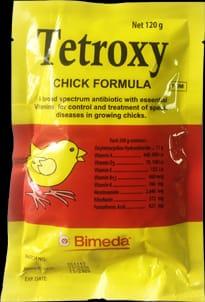
Mfuko wenye muonekano wa rangi ya njano  pamoja na nyekundu,  uliowekwa picha ya kifaranga cha kuku na maelezo yaliyoandikwa kwa maandishi, ikiashiria kuwa ni dawa inayotumika kutoa matibabu au huduma za kiafya kwa aina ya wanyama wa kufugwa ikiwemo ndege kama vile kuku.